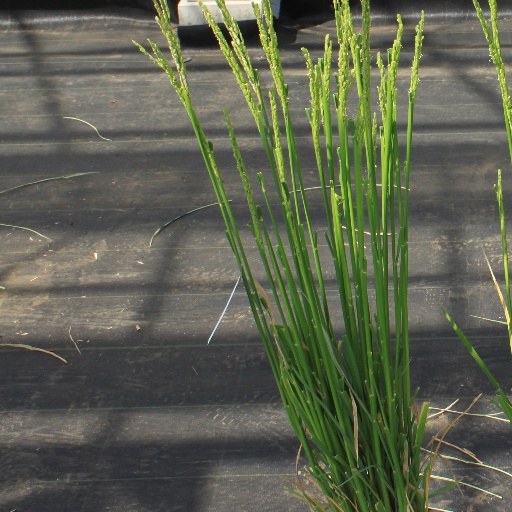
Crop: rice